Jiang Hongjie

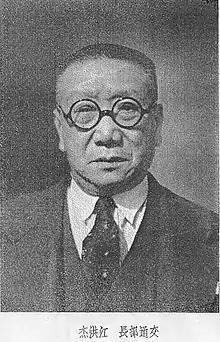
Jiang Honjie in 1940

Jiang Hongjie (Hepburn: "Kō Kōketsu"; born 1876) was a politician, diplomat and industrialist in the late Empire of China and early Republic of China. He was also an important politician in the Reformed Government of the Republic of China. His courtesy name was Ziyin.